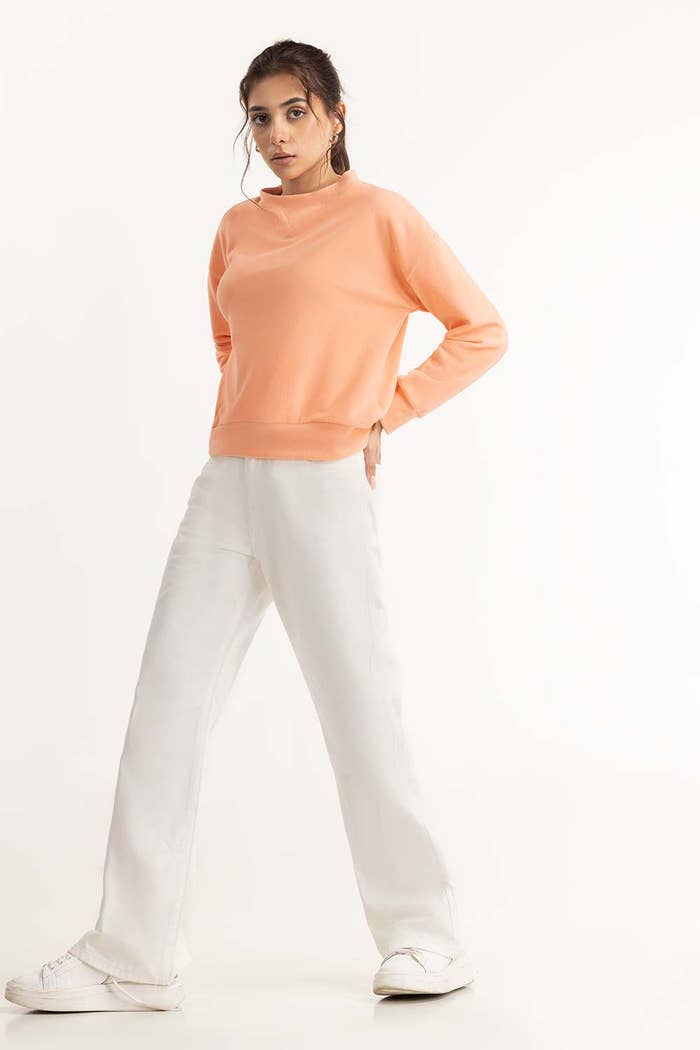
coral white slim fit sweatshirt